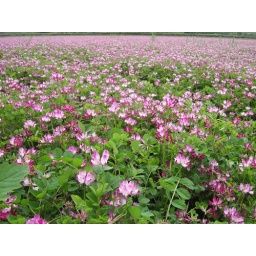
Bees love &amp;quot;renge&amp;quot; so much in Japan, a popular flower in the japanese padi field in the spring season.